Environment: real
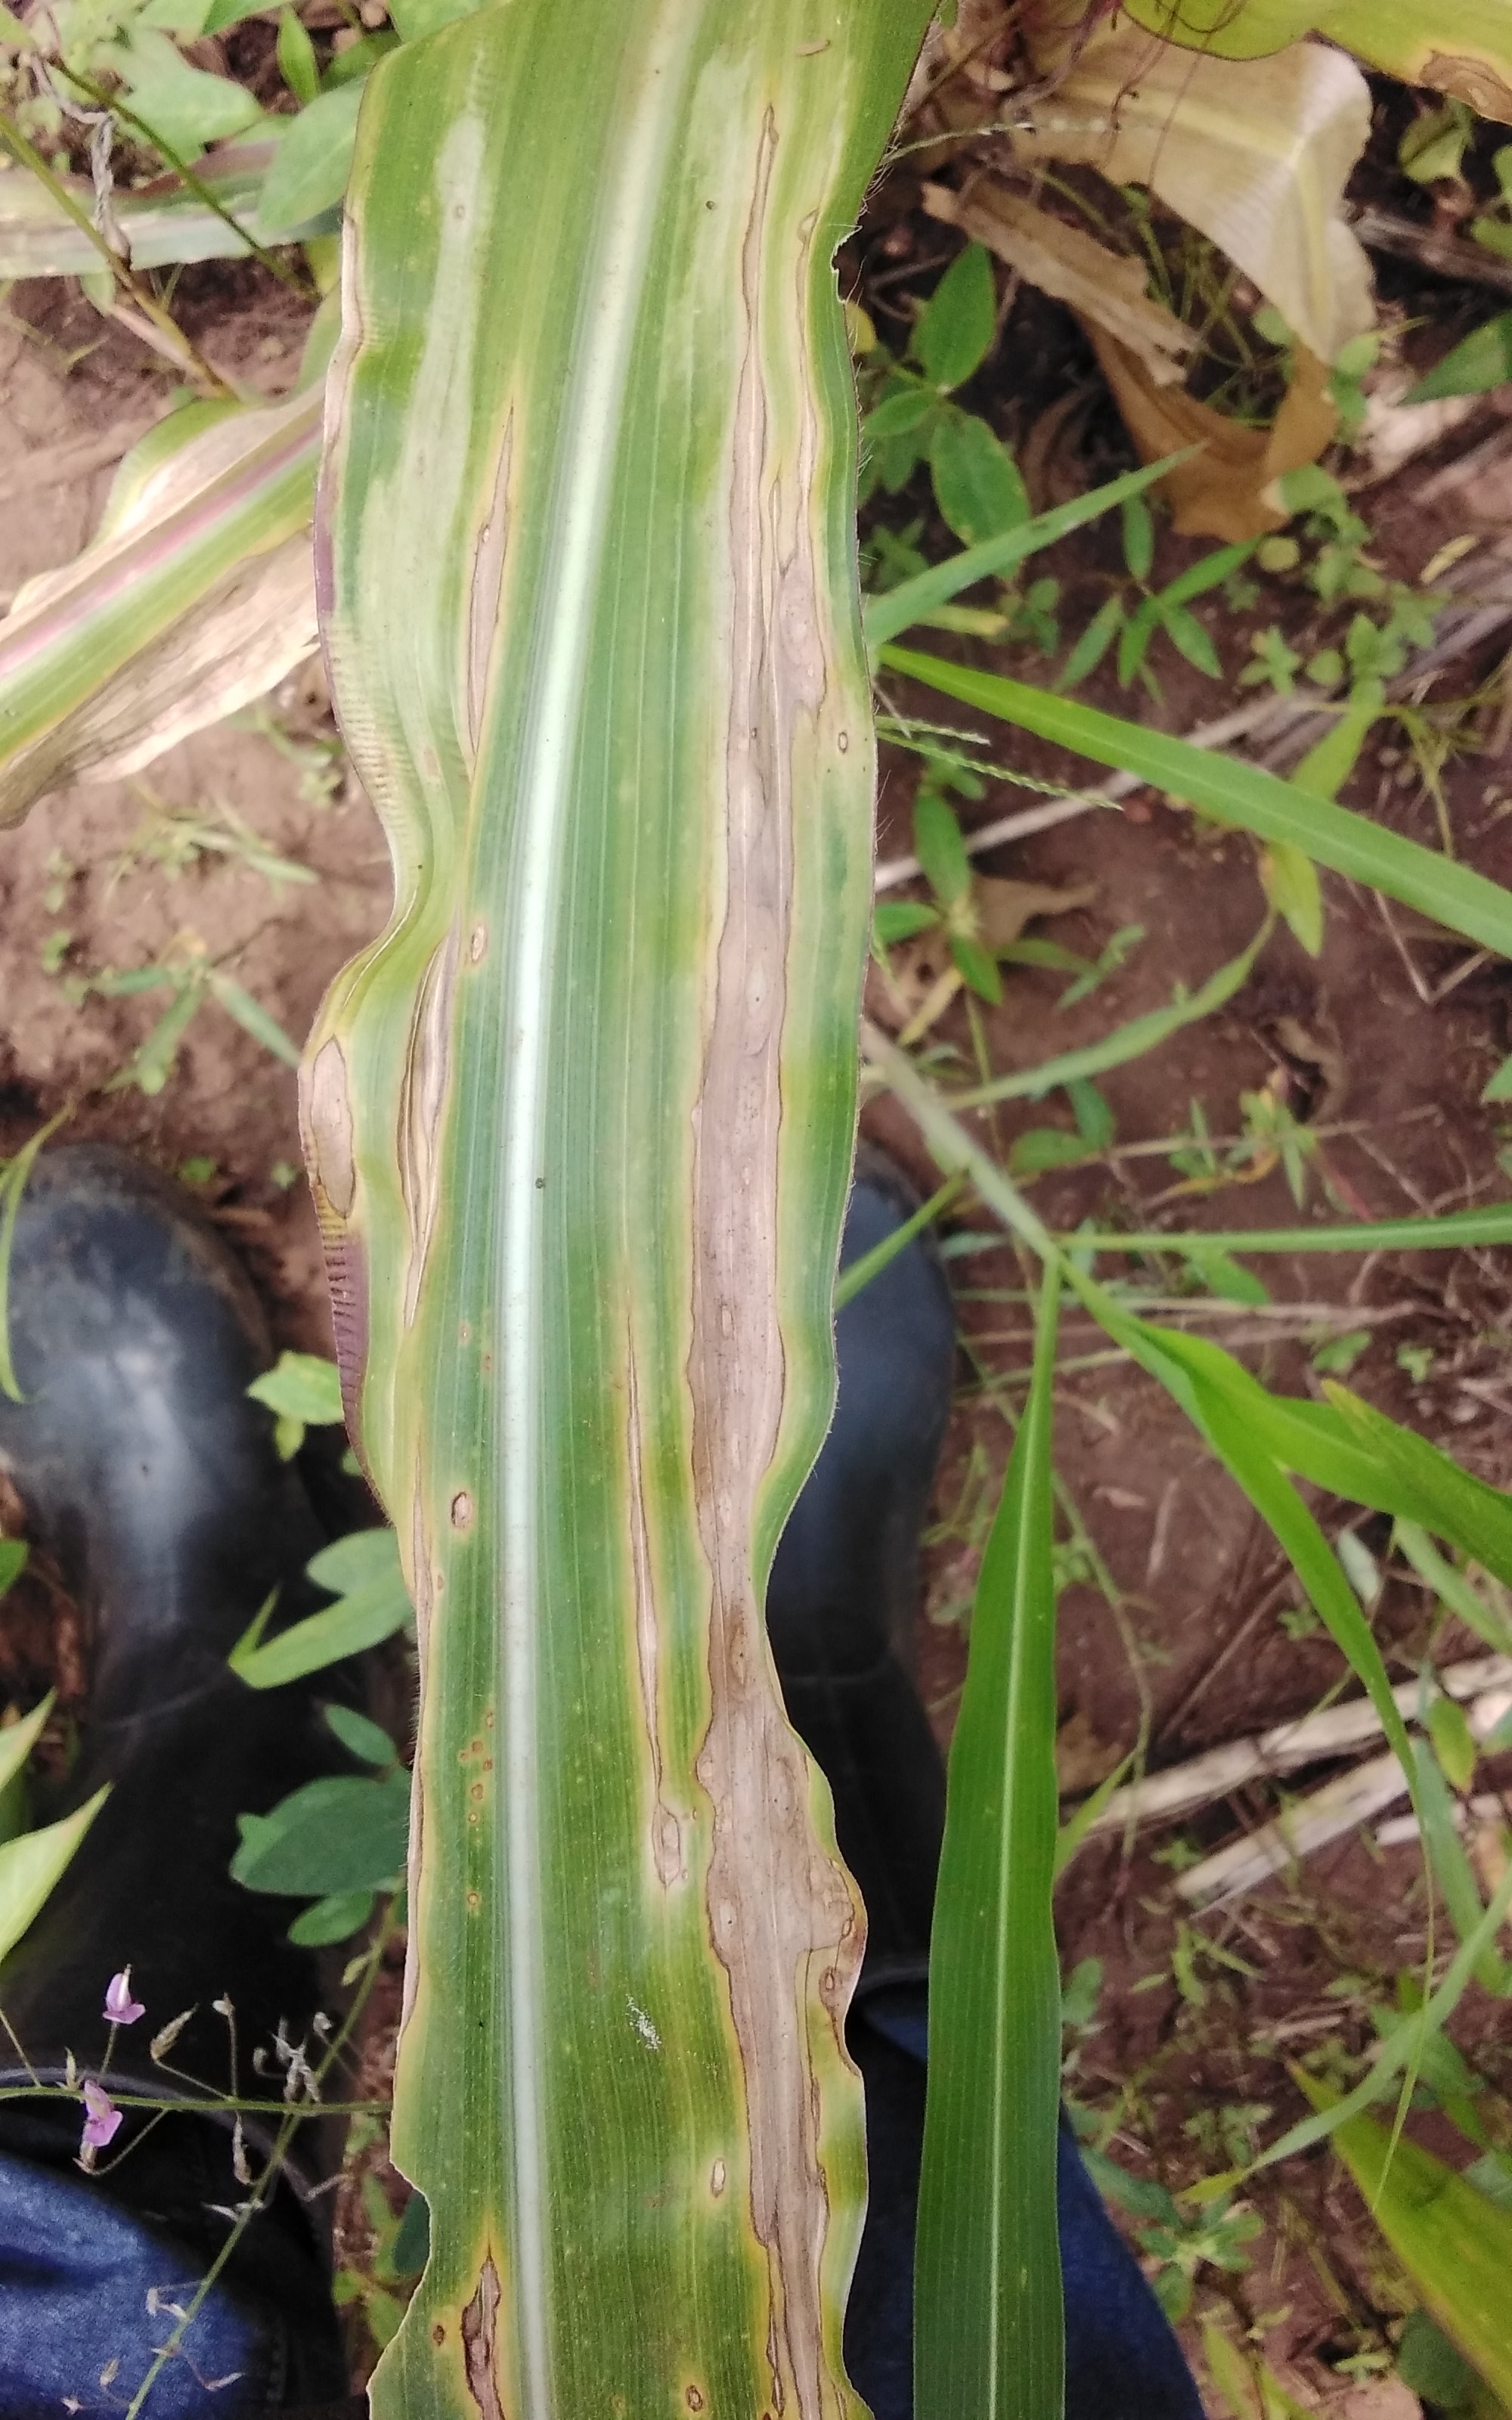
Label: northern_corn_leaf_blight